List of camoufleurs

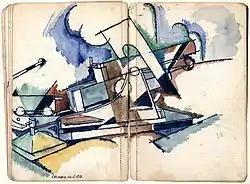
André Mare's ink and watercolour sketch "Le canon de 280 camouflé" (The Camouflaged 280 Gun), c.1917, shows a Cubist artist's work for the French army in the First World War.

A camoufleur or camouflage officer is a person who designed and implemented military camouflage in one of the world wars of the twentieth century. The term originally meant a person serving in a First World War French military camouflage unit. In the Second World War, the British camouflage officers of the Middle East Command Camouflage Directorate, led by Geoffrey Barkas in the Western Desert, called themselves "camoufleurs", and edited a humorous newsletter called "The Fortnightly Fluer". Such men were often professional artists. The term is used by extension for all First and Second World War camouflage specialists. Some of these pioneered camouflage techniques. This list is restricted to such notable pioneers of military camouflage.